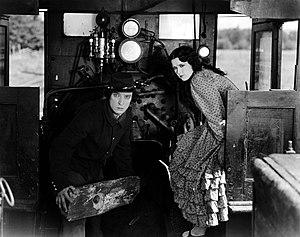
Devereaux 'Dev' Jennings, né le 22 septembre 1884 en Utah, mort le 12 mars 1952 à Los Angeles — Quartier d'Hollywood, est un directeur de la photographie et technicien des effets visuels américain.
Joey Marion McCreery, dite Marion Mack, est une actrice et scénariste américaine, née le 8 avril 1902, et morte le 1ᵉʳ mai 1989.